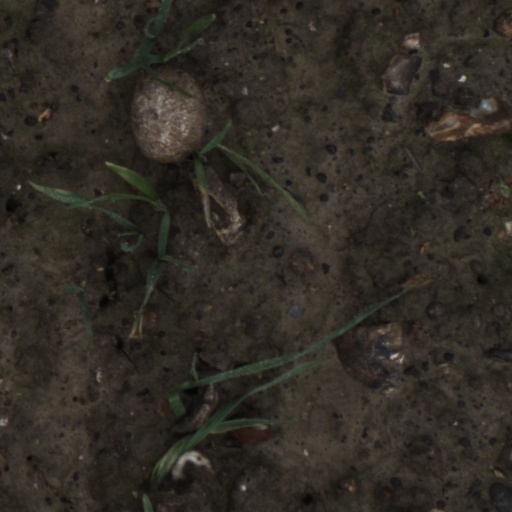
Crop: wheat